Flight airspeed record

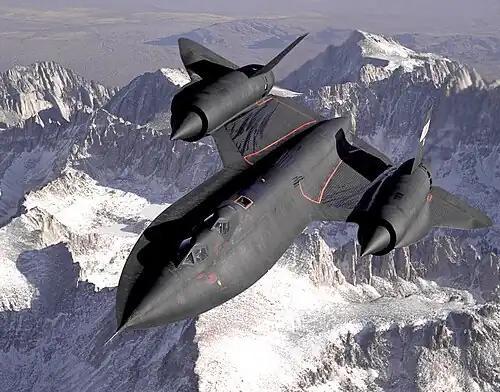
The Lockheed SR-71 Blackbird is the current record-holder for a crewed airbreathing jet aircraft.

An air speed record is the highest airspeed attained by an aircraft of a particular class. The rules for all official aviation records are defined by Fédération Aéronautique Internationale (FAI), which also ratifies any claims. Speed records are divided into a number of classes with sub-divisions. There are three classes of aircraft: landplanes, seaplanes, and amphibians, and within these classes there are records for aircraft in a number of weight categories. There are still further subdivisions for piston-engined, turbojet, turboprop, and rocket-engined aircraft. Within each of these groups, records are defined for speed over a straight course and for closed circuits of various sizes carrying various payloads.